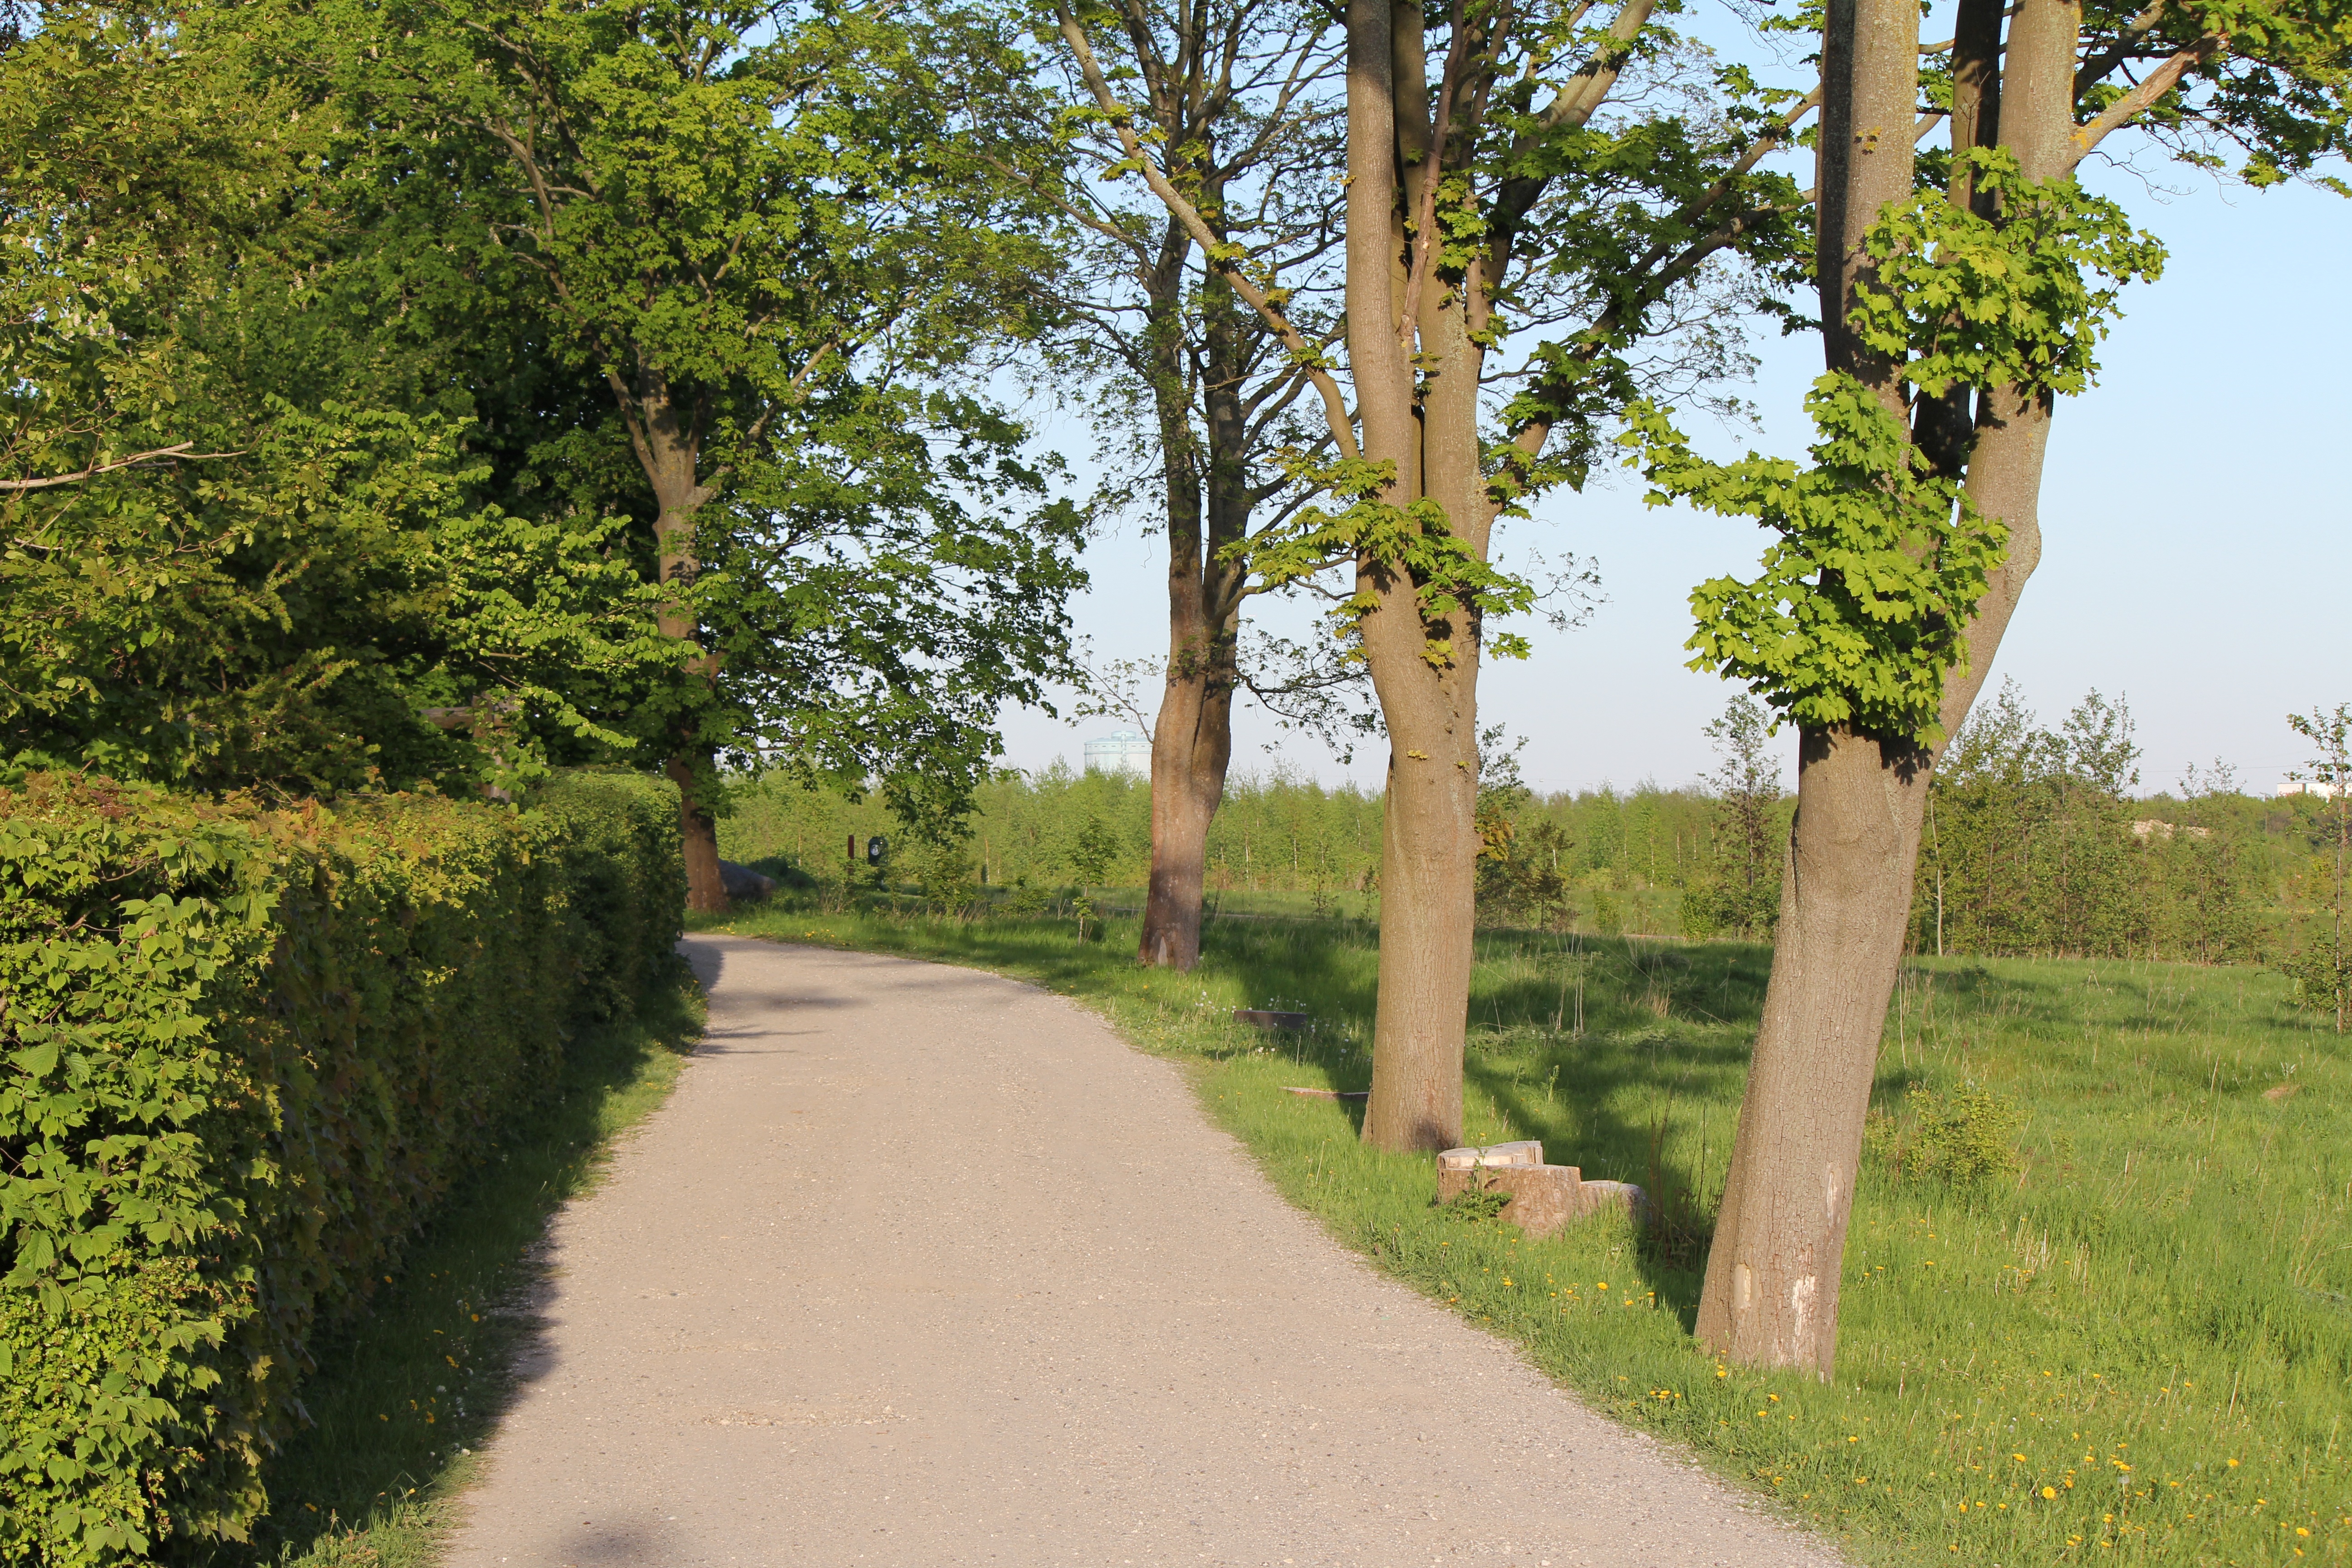
tree, grass, plant, trail, lawn, leaf, summer, autumn, park, cozy, garden, woodland, rural area, woody plant, out in the country, small road